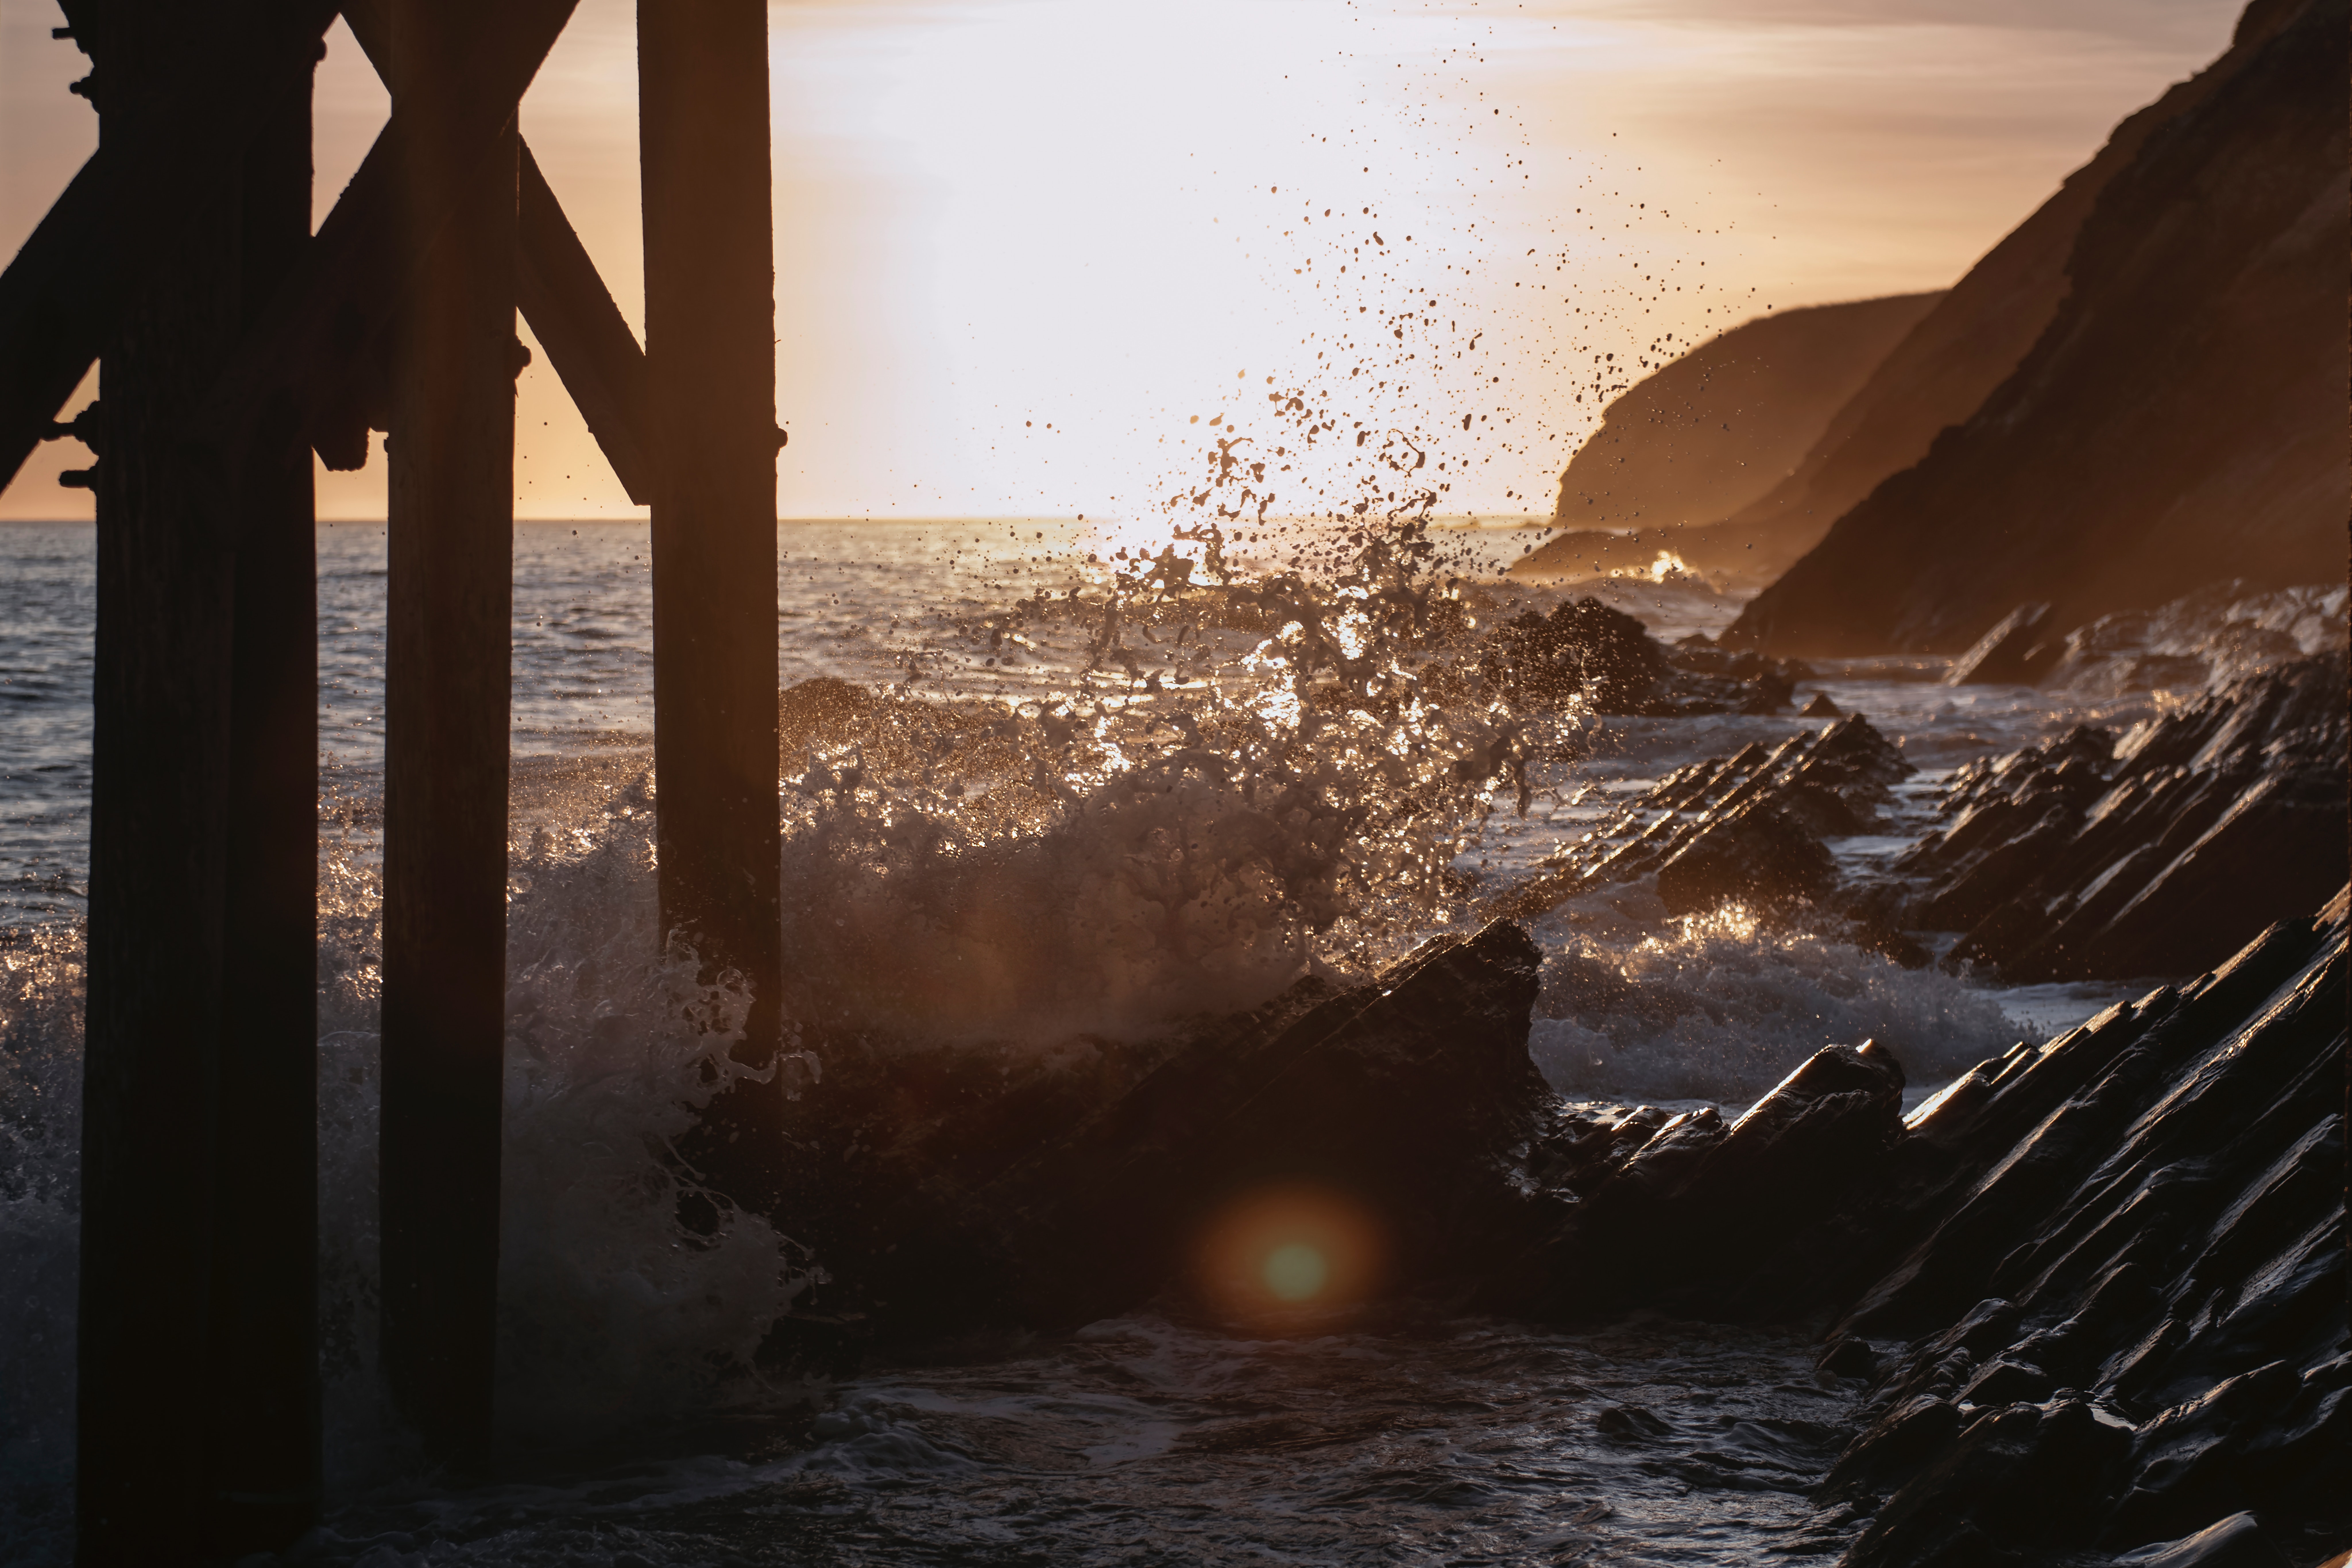
water, sky, wave, sea, morning, sunset, sunlight, ocean, sunrise, horizon, cloud, landscape, coast, tide, calm, wind wave, sun, photography, evening, reflection, world